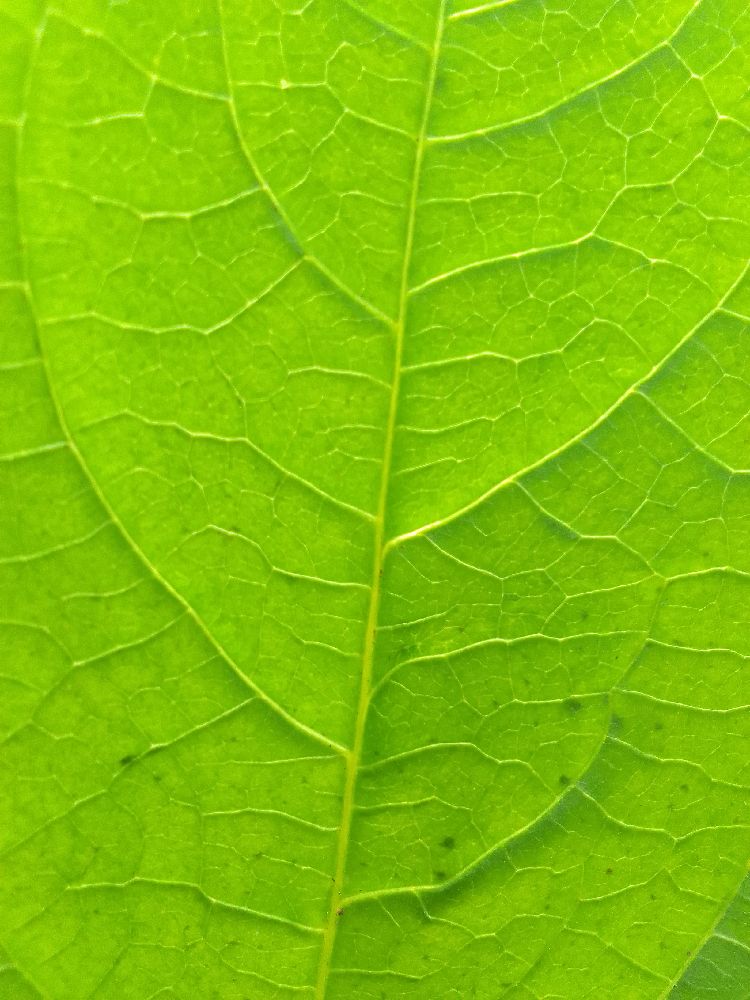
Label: healthy